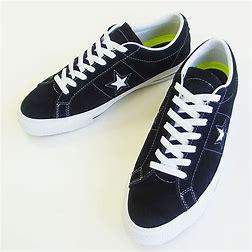
Brand: Converse
Model: One Star Pro